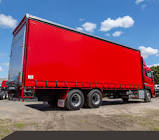
Vehicle type: Cars